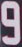
Number: 9